Wayne State University

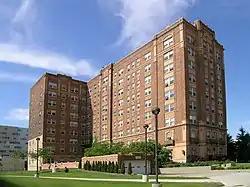
Chatsworth Tower

Wayne State's academic offerings are divided among 13 schools and colleges: the Mike Ilitch School of Business, the College of Education, the College of Engineering; the College of Fine, Performing and Communication Arts; the Graduate School, the Law School, the College of Liberal Arts and Sciences, the School of Information Sciences, the School of Medicine, the College of Nursing, the Eugene Applebaum College of Pharmacy and Health Sciences, the Irvin D. Reid Honors College, and the School of Social Work. Fall 2024 enrollment for the university consisted of 23,964 students; freshman enrollment was approximately 4,700, including nearly 3,100 first-year, first time in any college students, a 2% increase over the fall 2023 class.